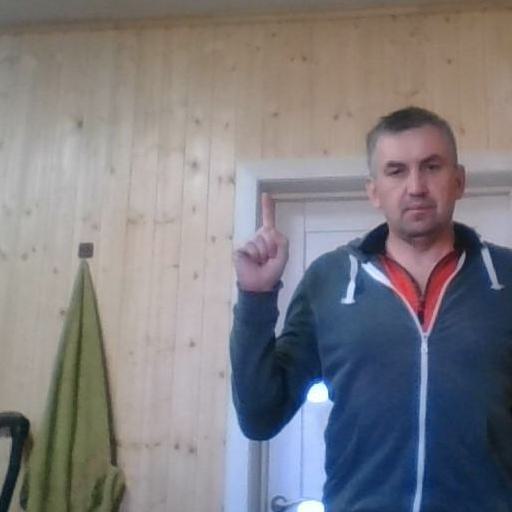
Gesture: one